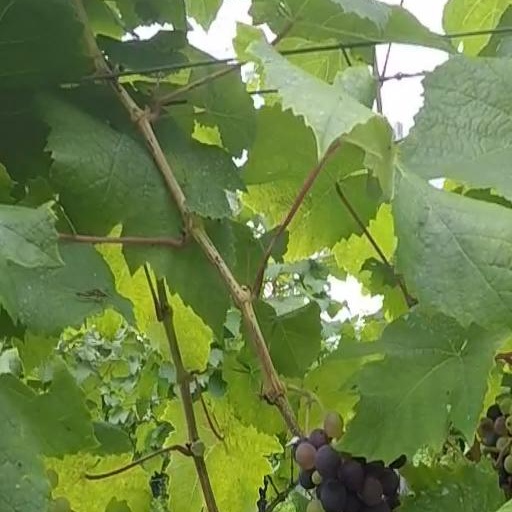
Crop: grape